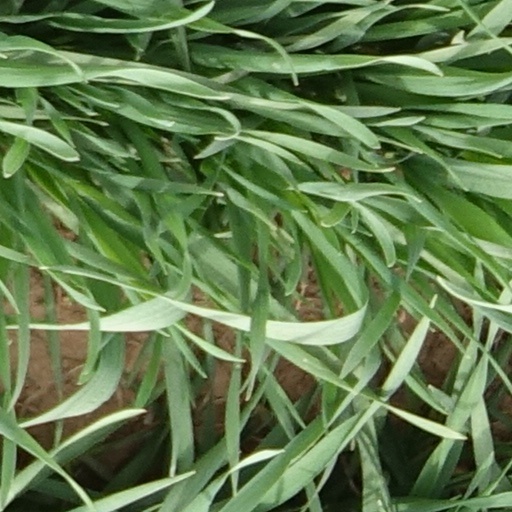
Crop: wheat